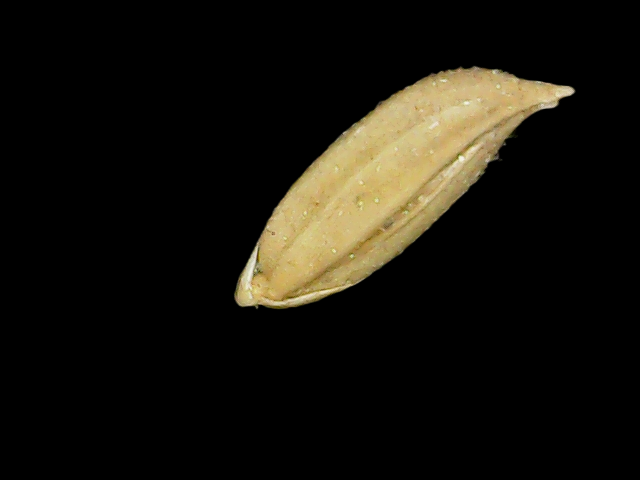
Rice variety: Binadhan12